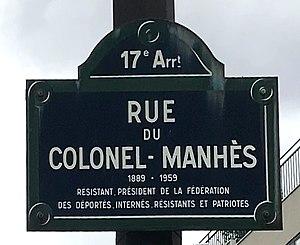
Image de Paris, septembre 2018.
La rue du Colonel-Manhès est une voie du 17ᵉ arrondissement de Paris, en France.